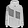
Label: Coat